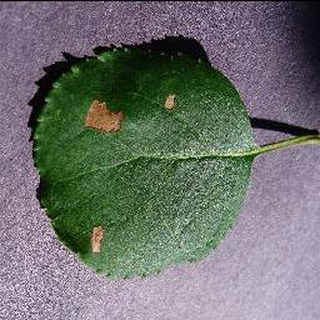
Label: apple_black_rot